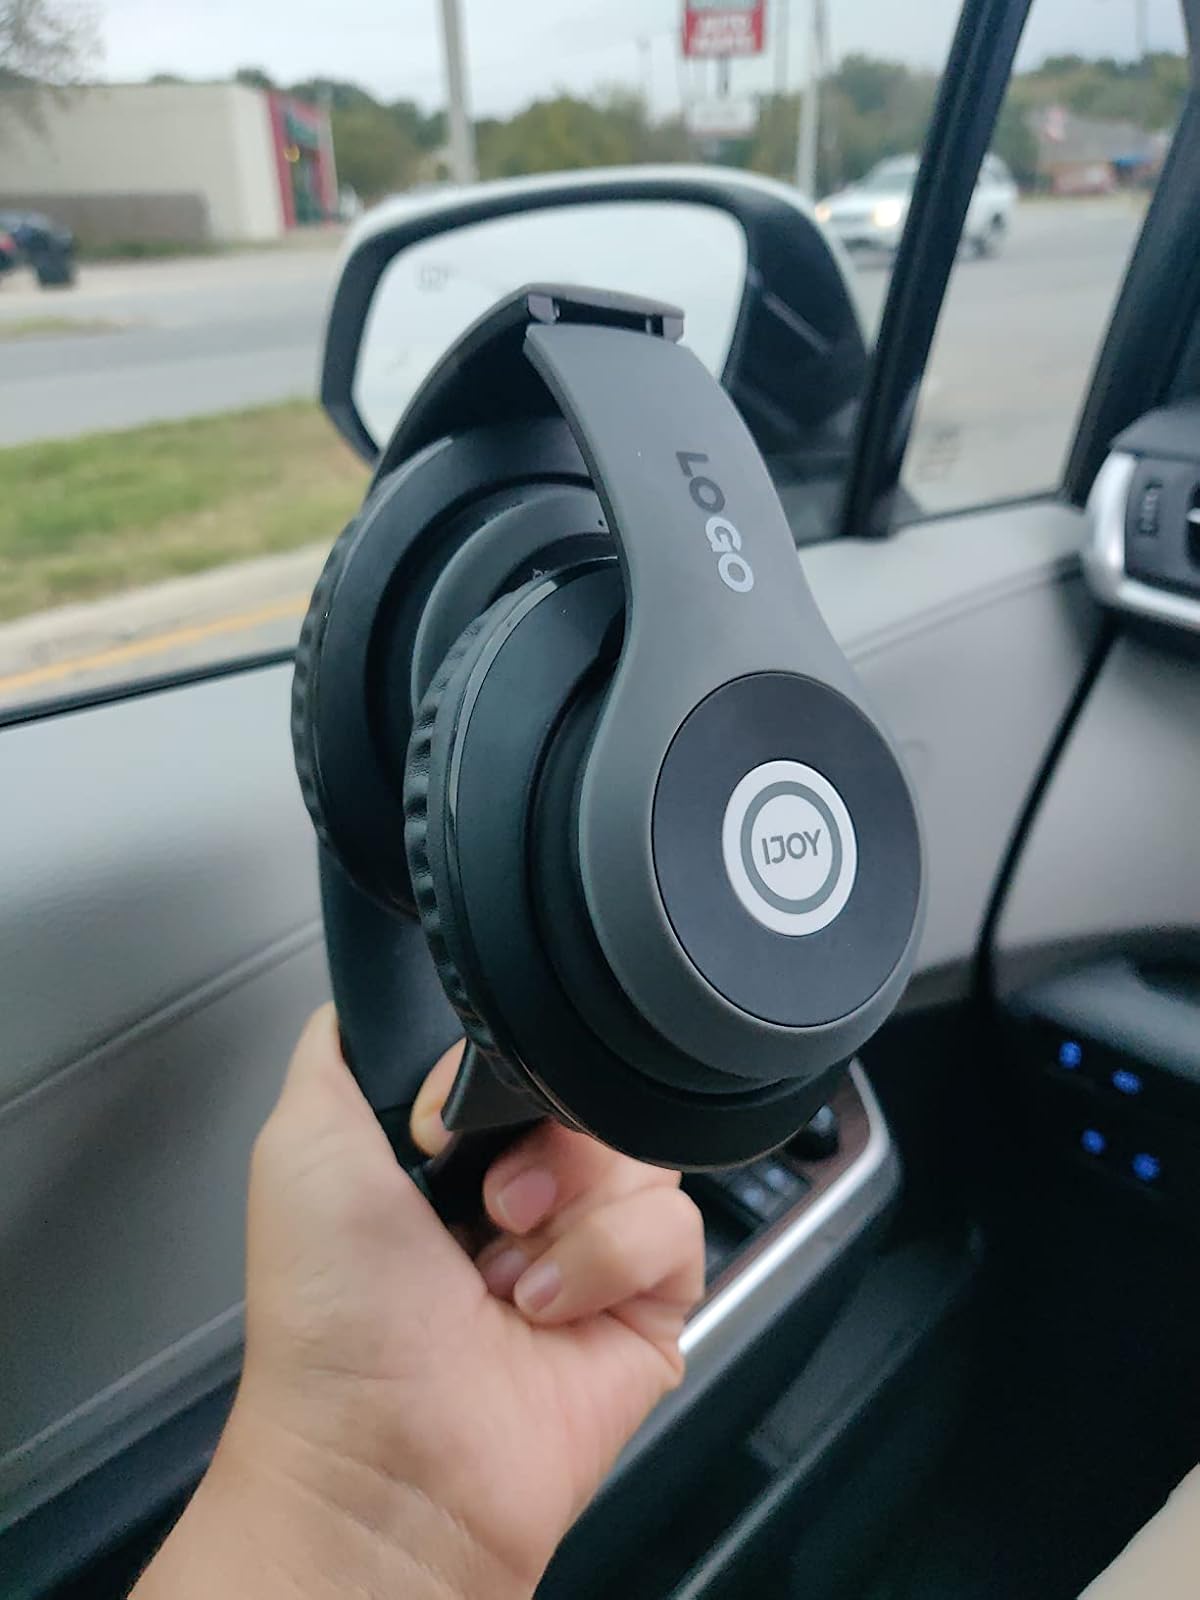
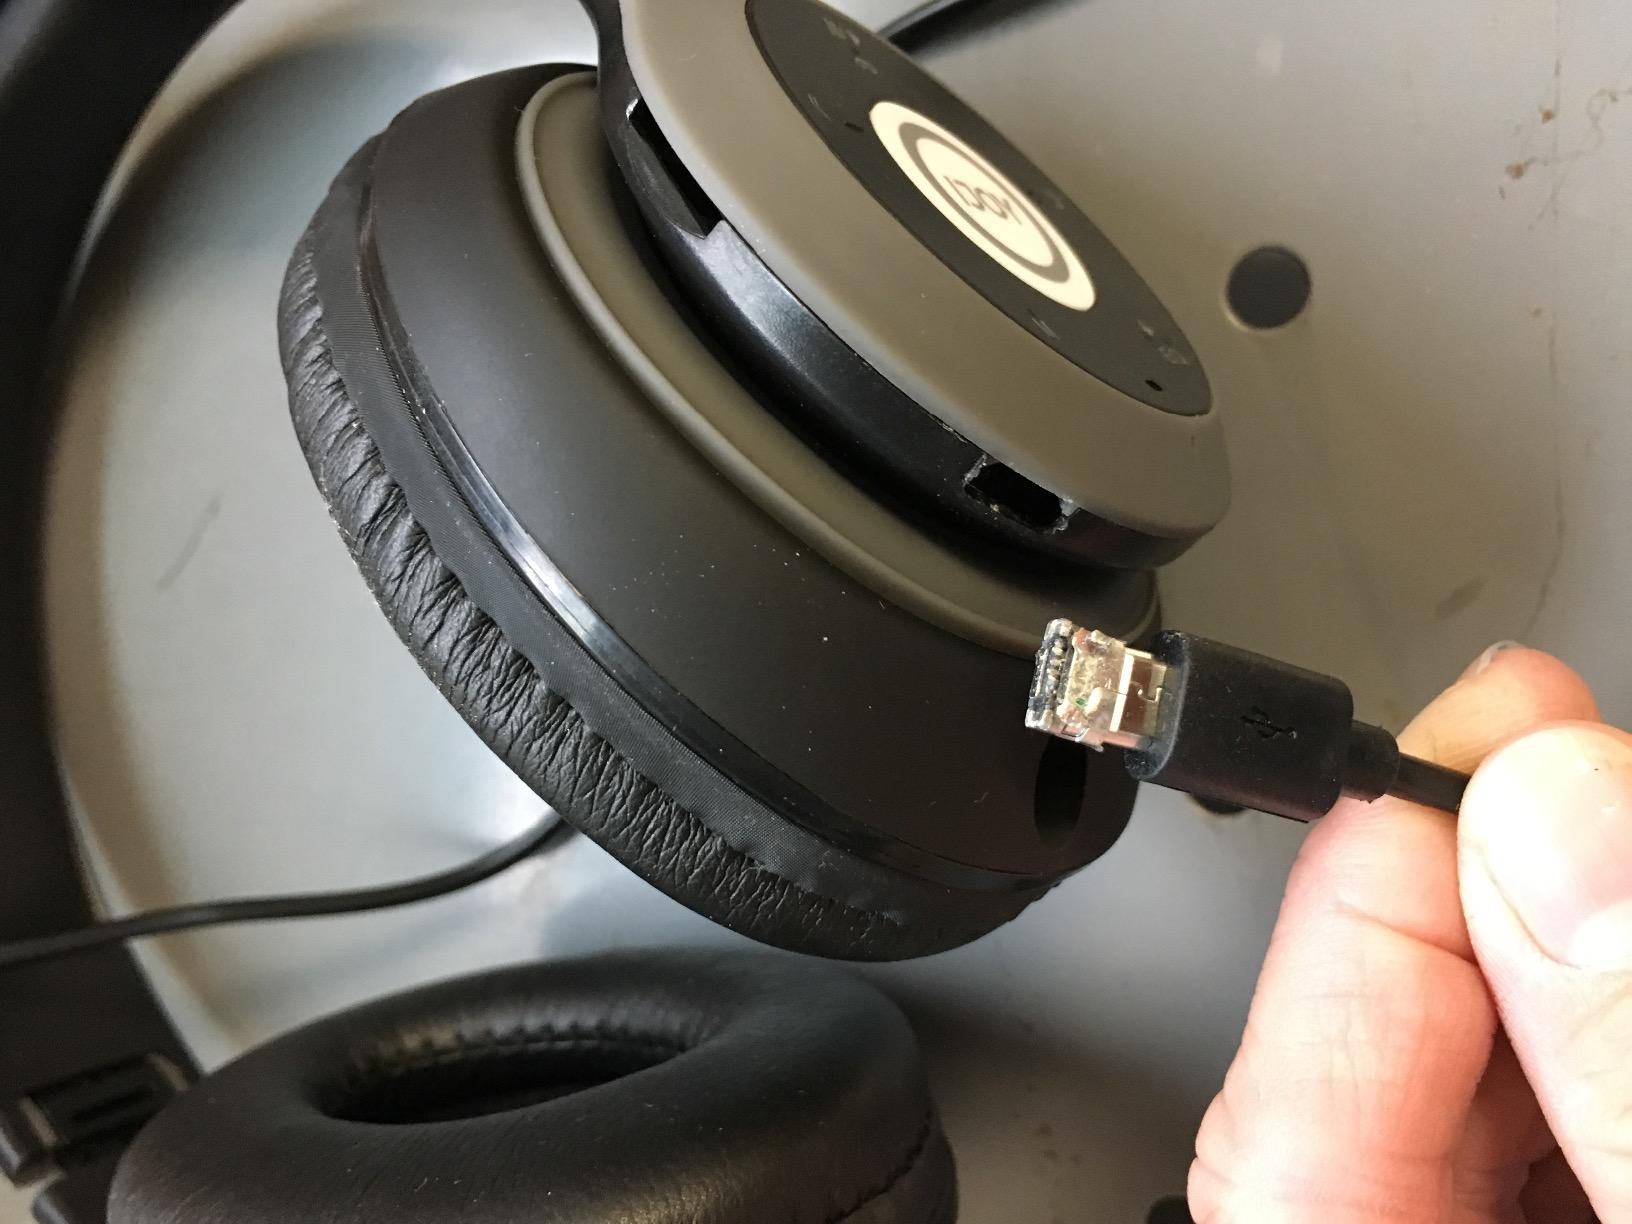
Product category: headphones
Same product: yes